Beer hall

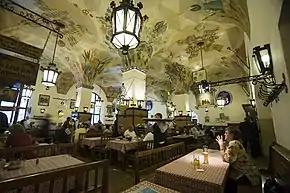
Hofbräuhaus am Platzl beer hall in Munich, Germany

A beer hall or beer palace refers to a type of establishment that gained significant popularity in the 19th century, particularly across Central Europe. These venues were pivotal to the social and cultural life of cities renowned for their brewing traditions, such as Munich, Dortmund, Berlin, and Graz. Frequently, they boasted grand interiors, sometimes spanning up to 1,500 square metres, designed to host large gatherings. Many beer halls were located adjacent to breweries, which added to their charm by offering freshly brewed beer in cosy settings often referred to as "brewing lounges" or "beer houses." They became emblematic of communal enjoyment, festivity, and the celebration of beer culture.